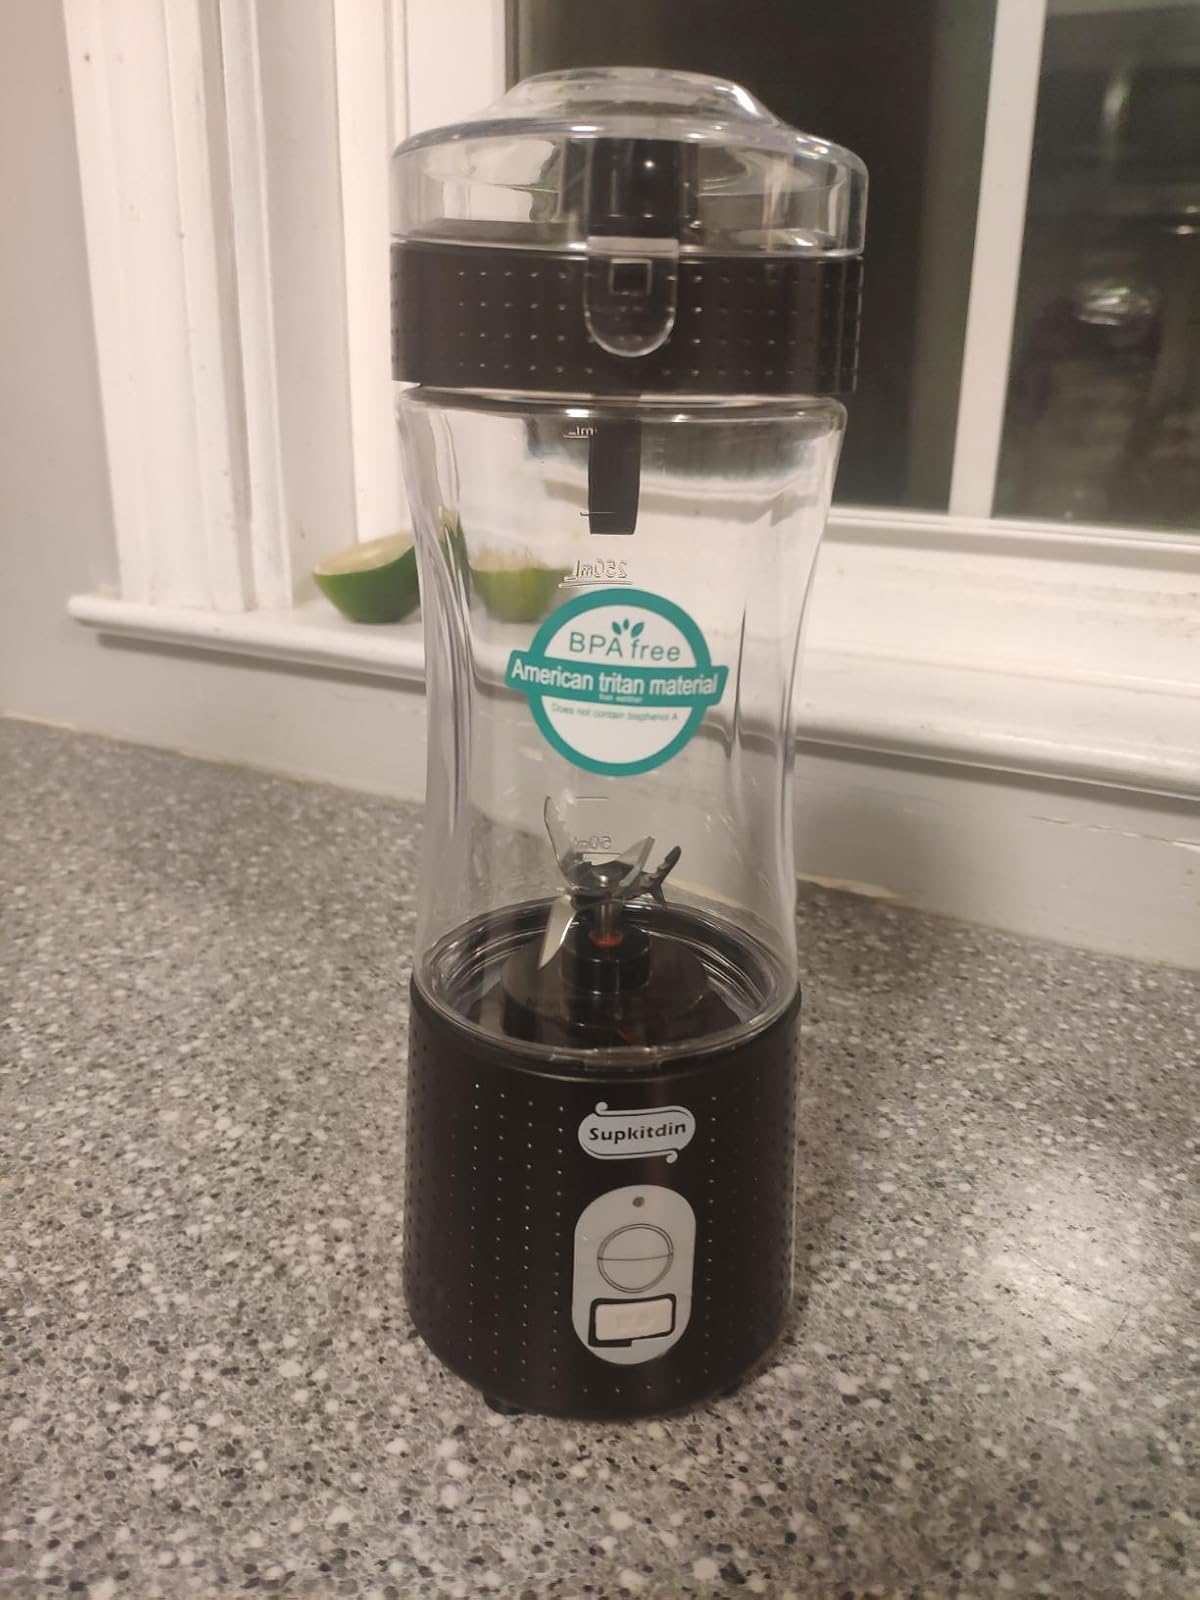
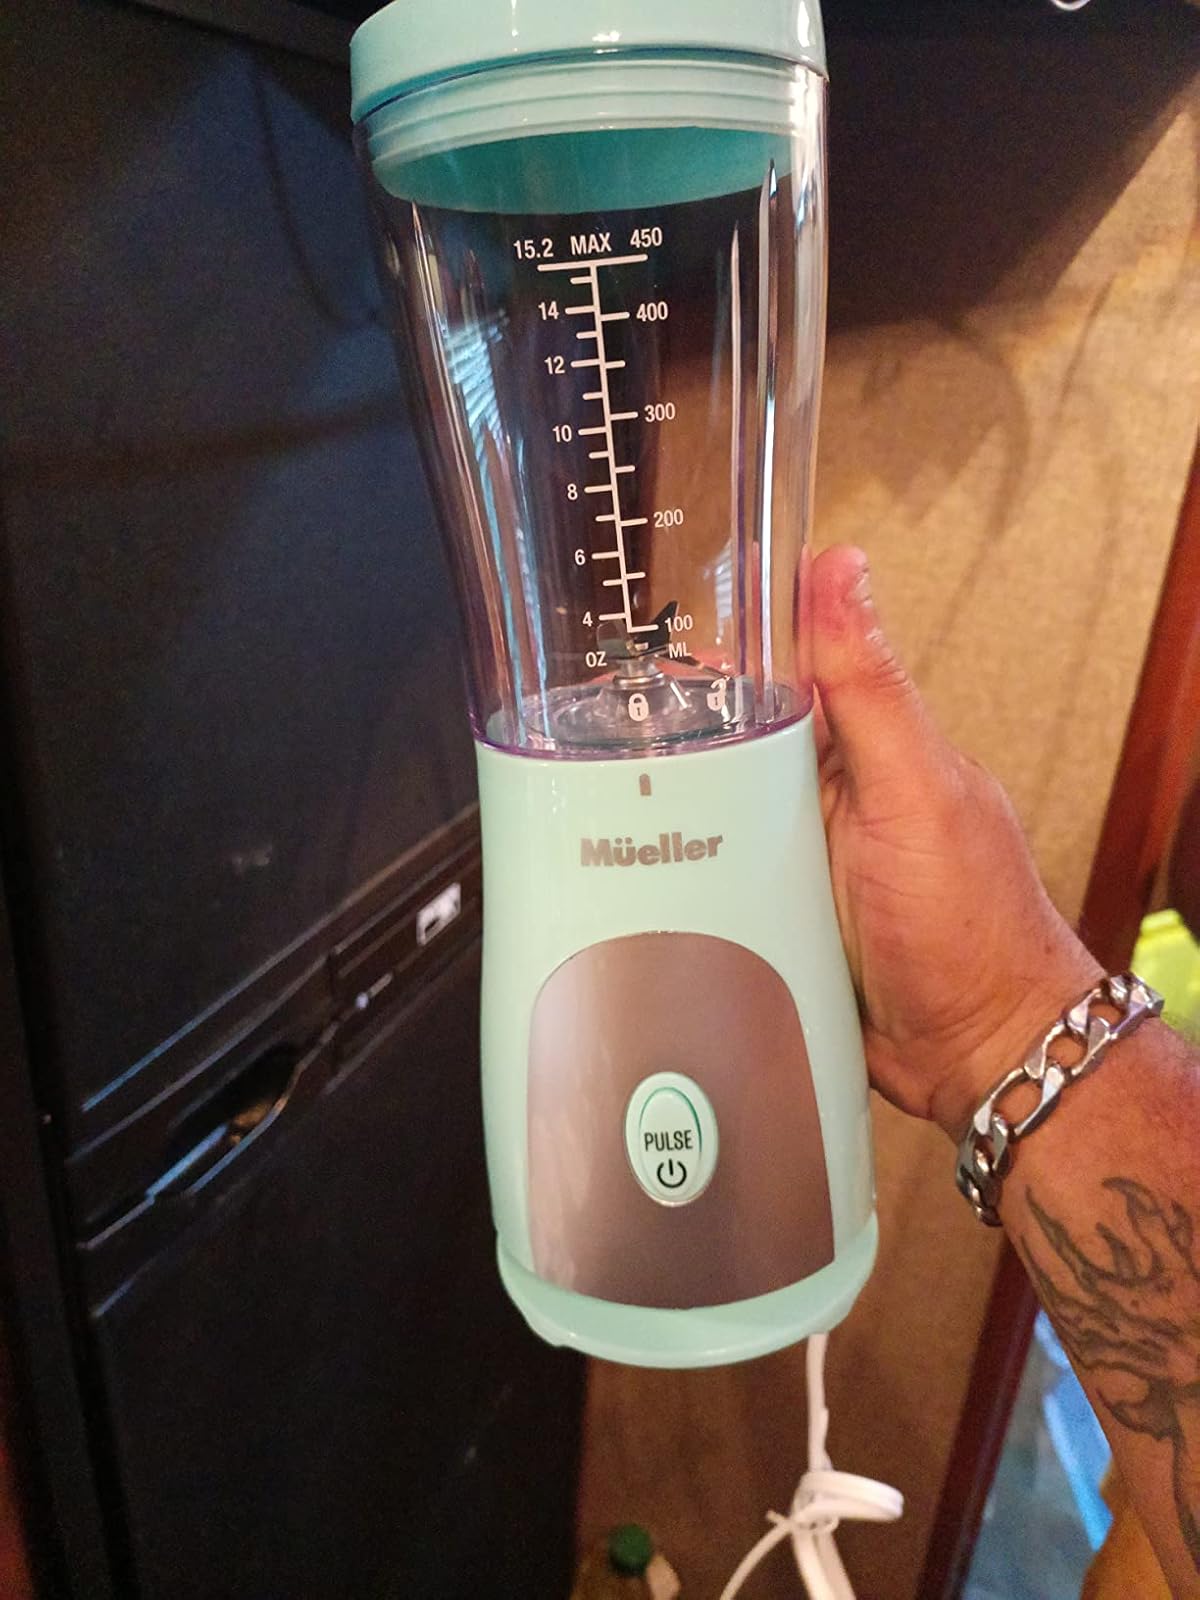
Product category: items_blender
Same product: no